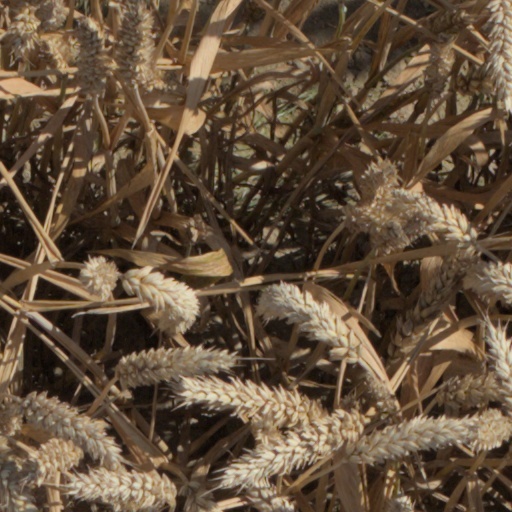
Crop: wheat